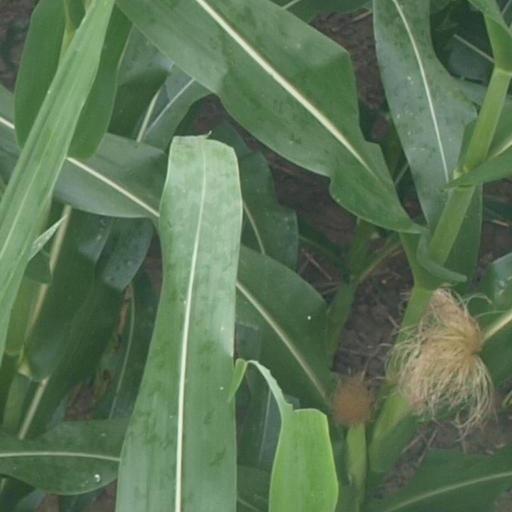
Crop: maize; corn